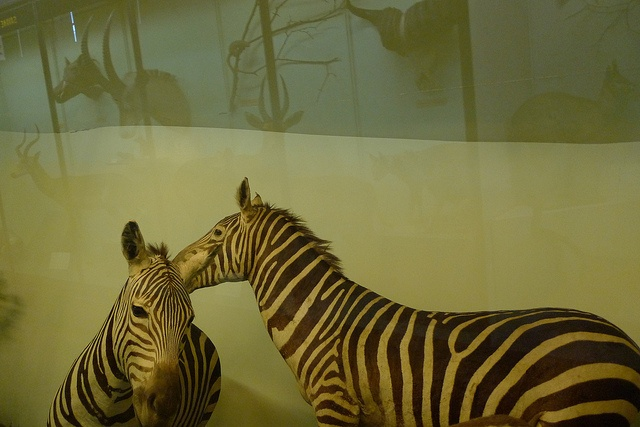
A couple of zebra standing next to each other near a wall.
A zebra nuzzles the back of another zebra.
Two zebras standing near each other in behind glass.
One zebra sniffs the head of another zebra.
Two zebras playing with each other's furry ears.